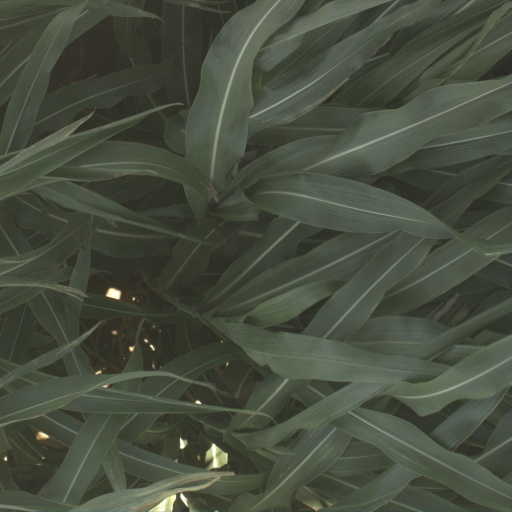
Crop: sorghum